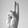
ASL letter: U